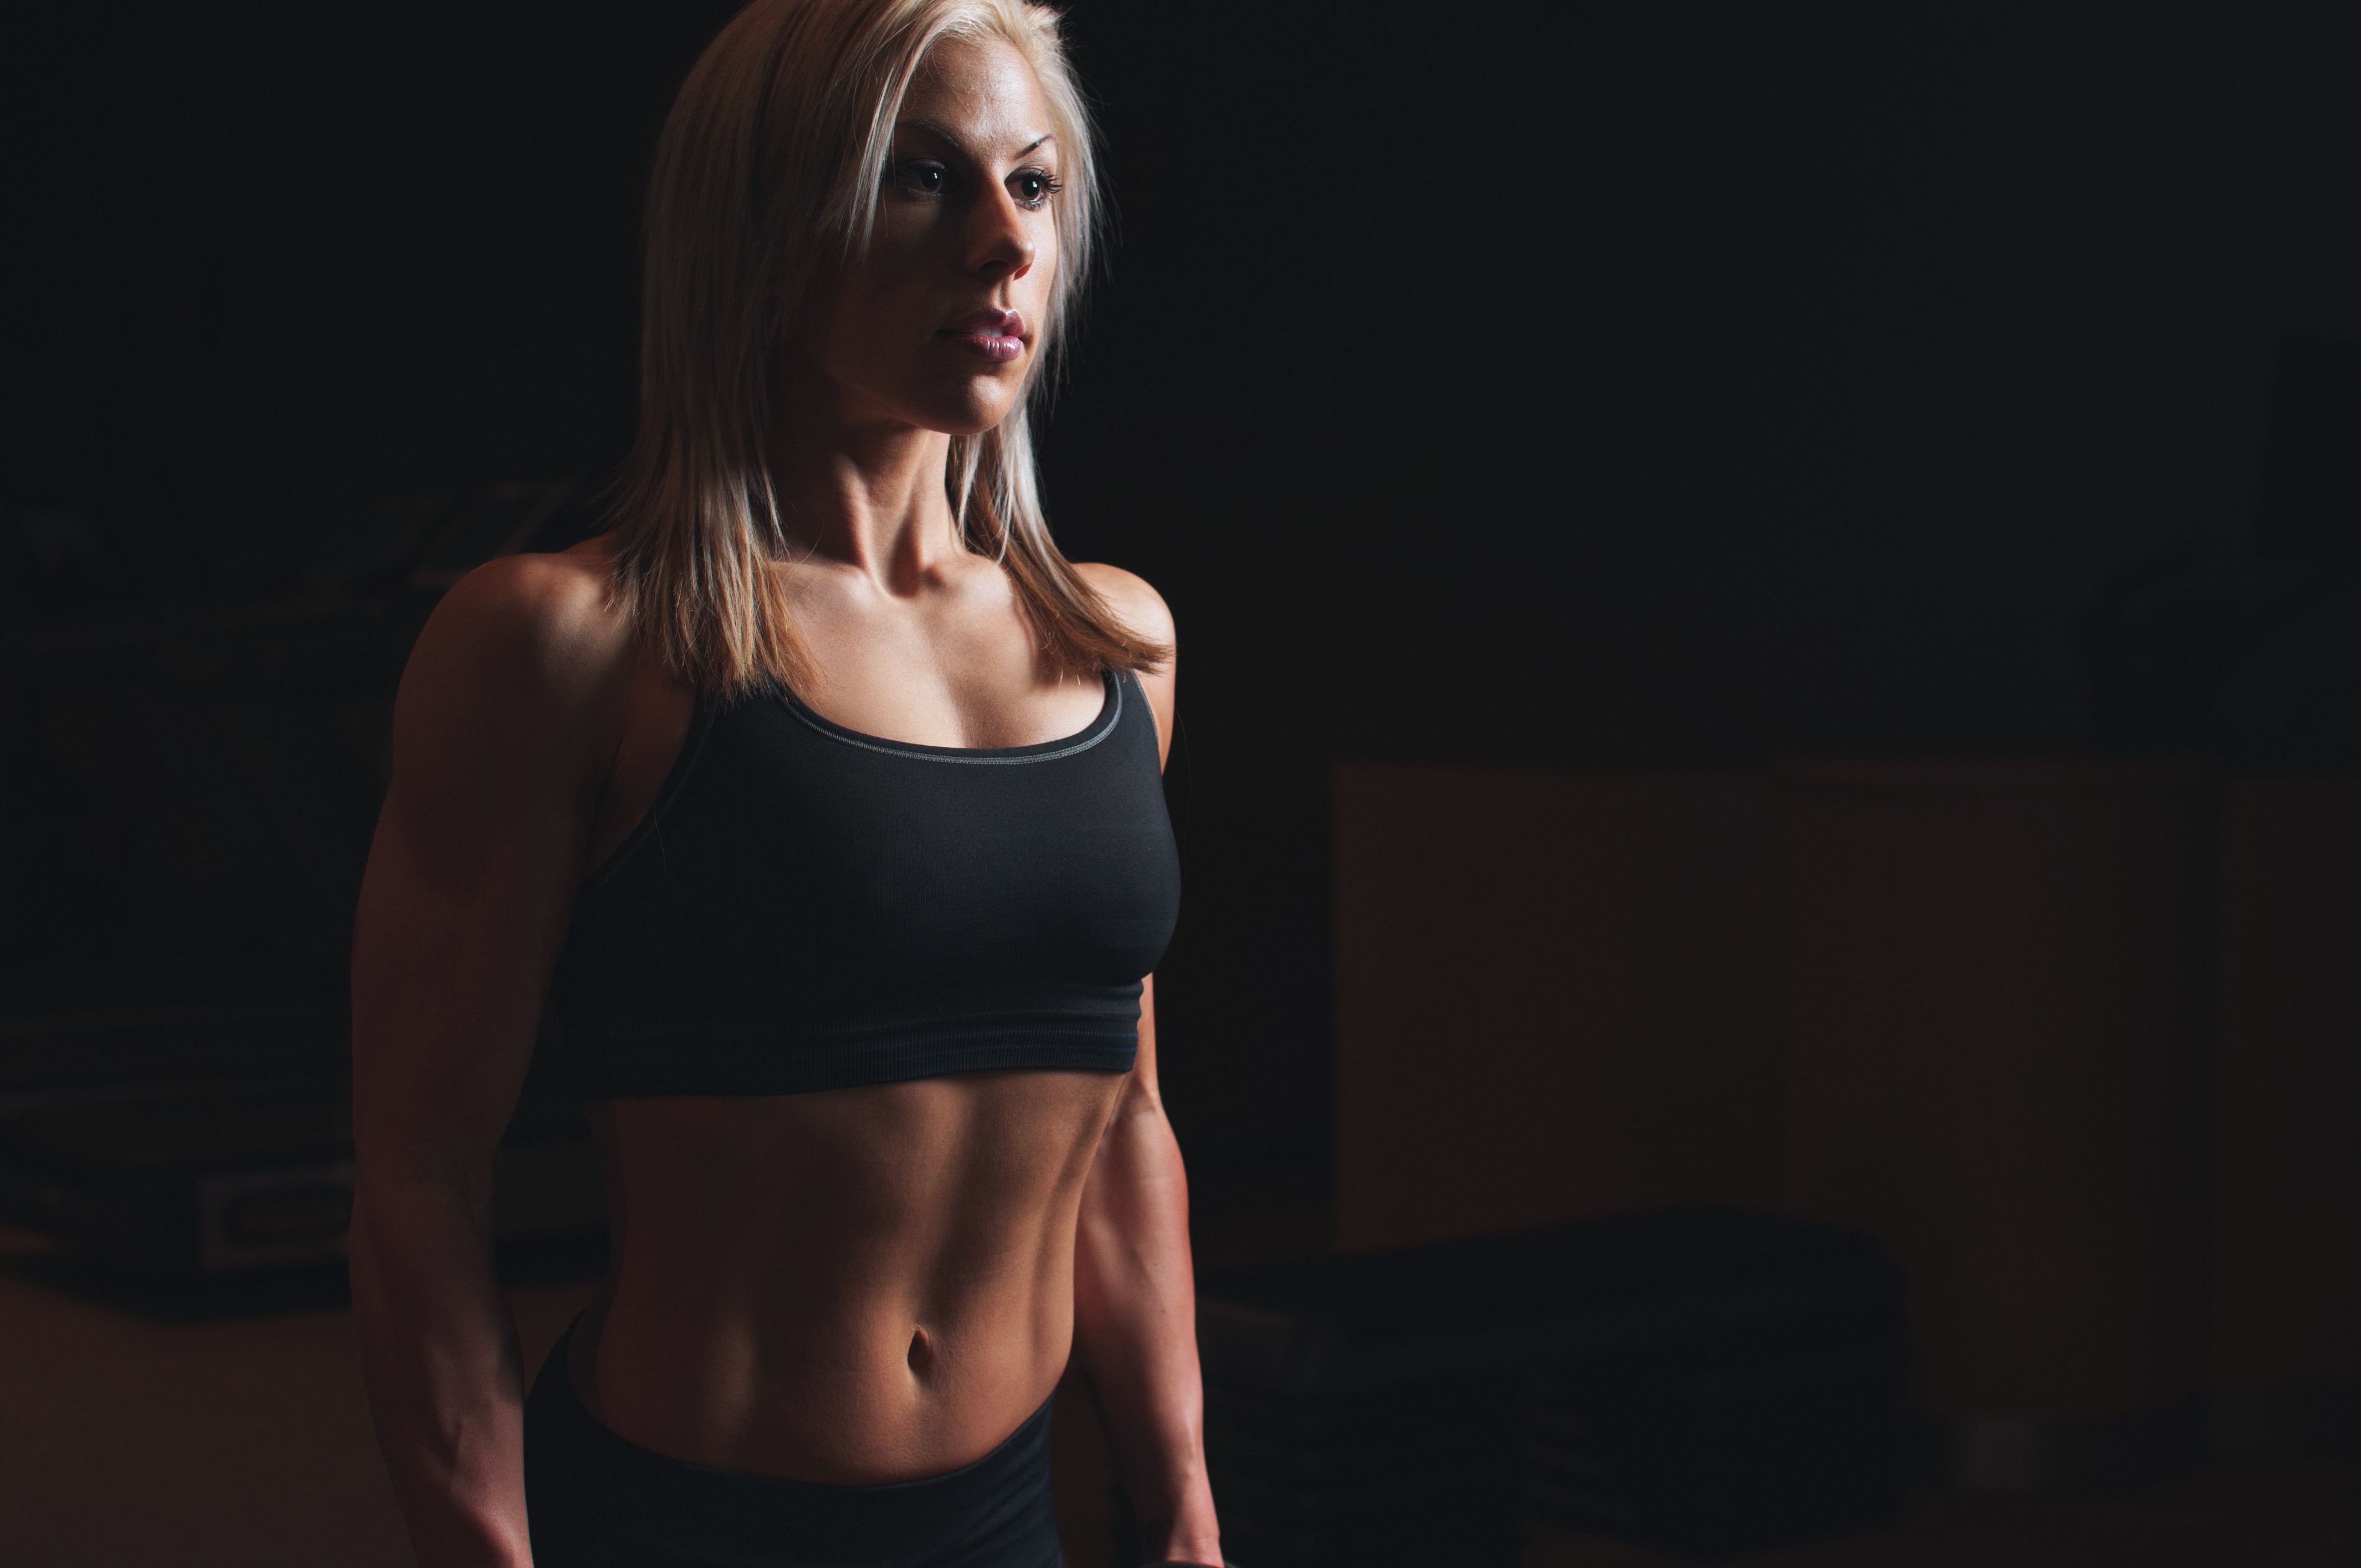
model, arm, muscle, human body, bodybuilding, abdomen, photo shoot, sense, physical fitness